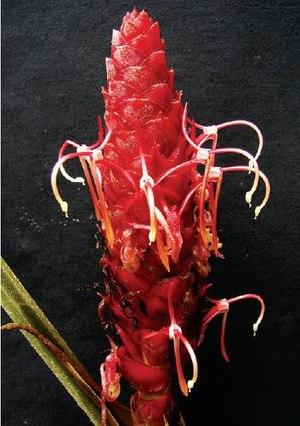
Larsenianthus est un genre très nouvellement décrit de quatre espèces de plantes herbacées de la famille des Zingiberaceae qui poussent de l'Himalaya oriental à la Birmanie.